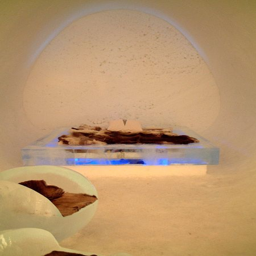
accommodation ~ all the rooms feature special beds made of snow and ice .